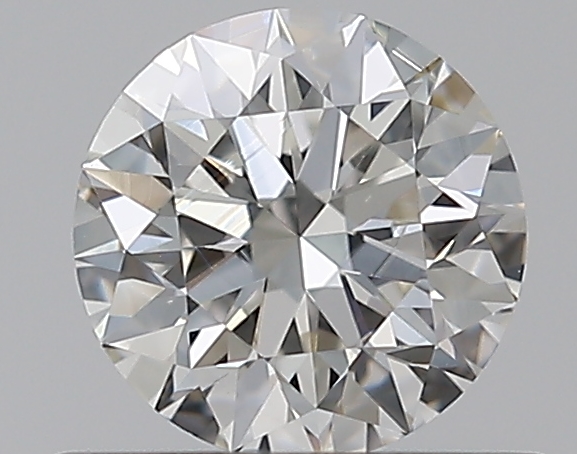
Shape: round
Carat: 0.5
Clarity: VS2
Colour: H
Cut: EX
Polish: EX
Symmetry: EX
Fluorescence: N
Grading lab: GIA
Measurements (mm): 5.05 x 5.08 x 3.17